Charlie Wurz

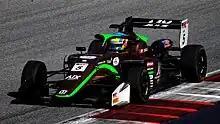
Wurz driving at the Red Bull Ring during the 2023 Euroformula Open Championship.

In 2023, Wurz made his Euroformula Open debut for the fifth round at the Red Bull Ring with CryptoTower Racing Team. He began his campaign with a podium at the Red Bull Ring, before securing his first and only win of the year during a dramatic second race in Monza. He concluded his campaign with a double rostrum during the Barcelona season finale, finishing sixth in the standings with one win, five podiums and 139 points.